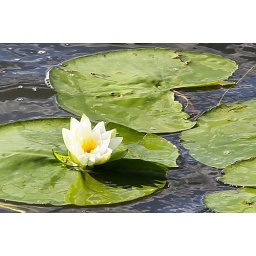
It was a really windy day on the river and this litte flower was fighting to survive in the waves.